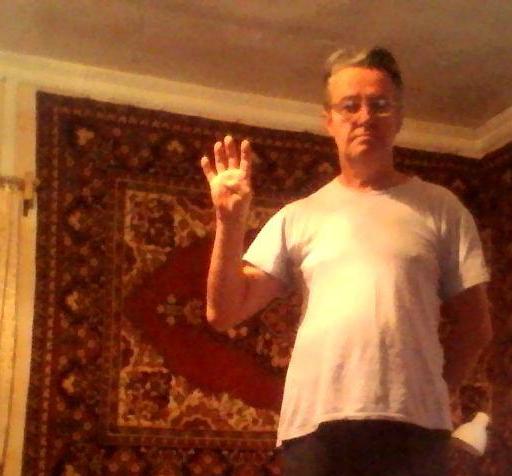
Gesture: four